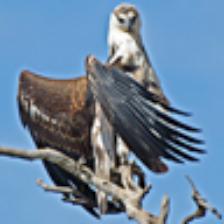
Label: NonHuman